Lure of Ambition

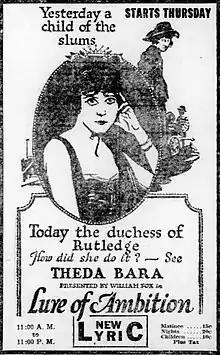
Newspaper ad for "Lure of Ambition"

Lure of Ambition is a 1919 American silent drama film directed by Edmund Lawrence, and starring Theda Bara.